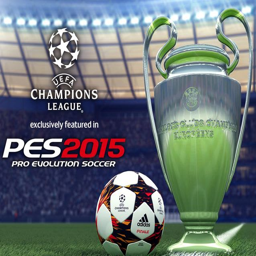
which game had the license for the first time ?